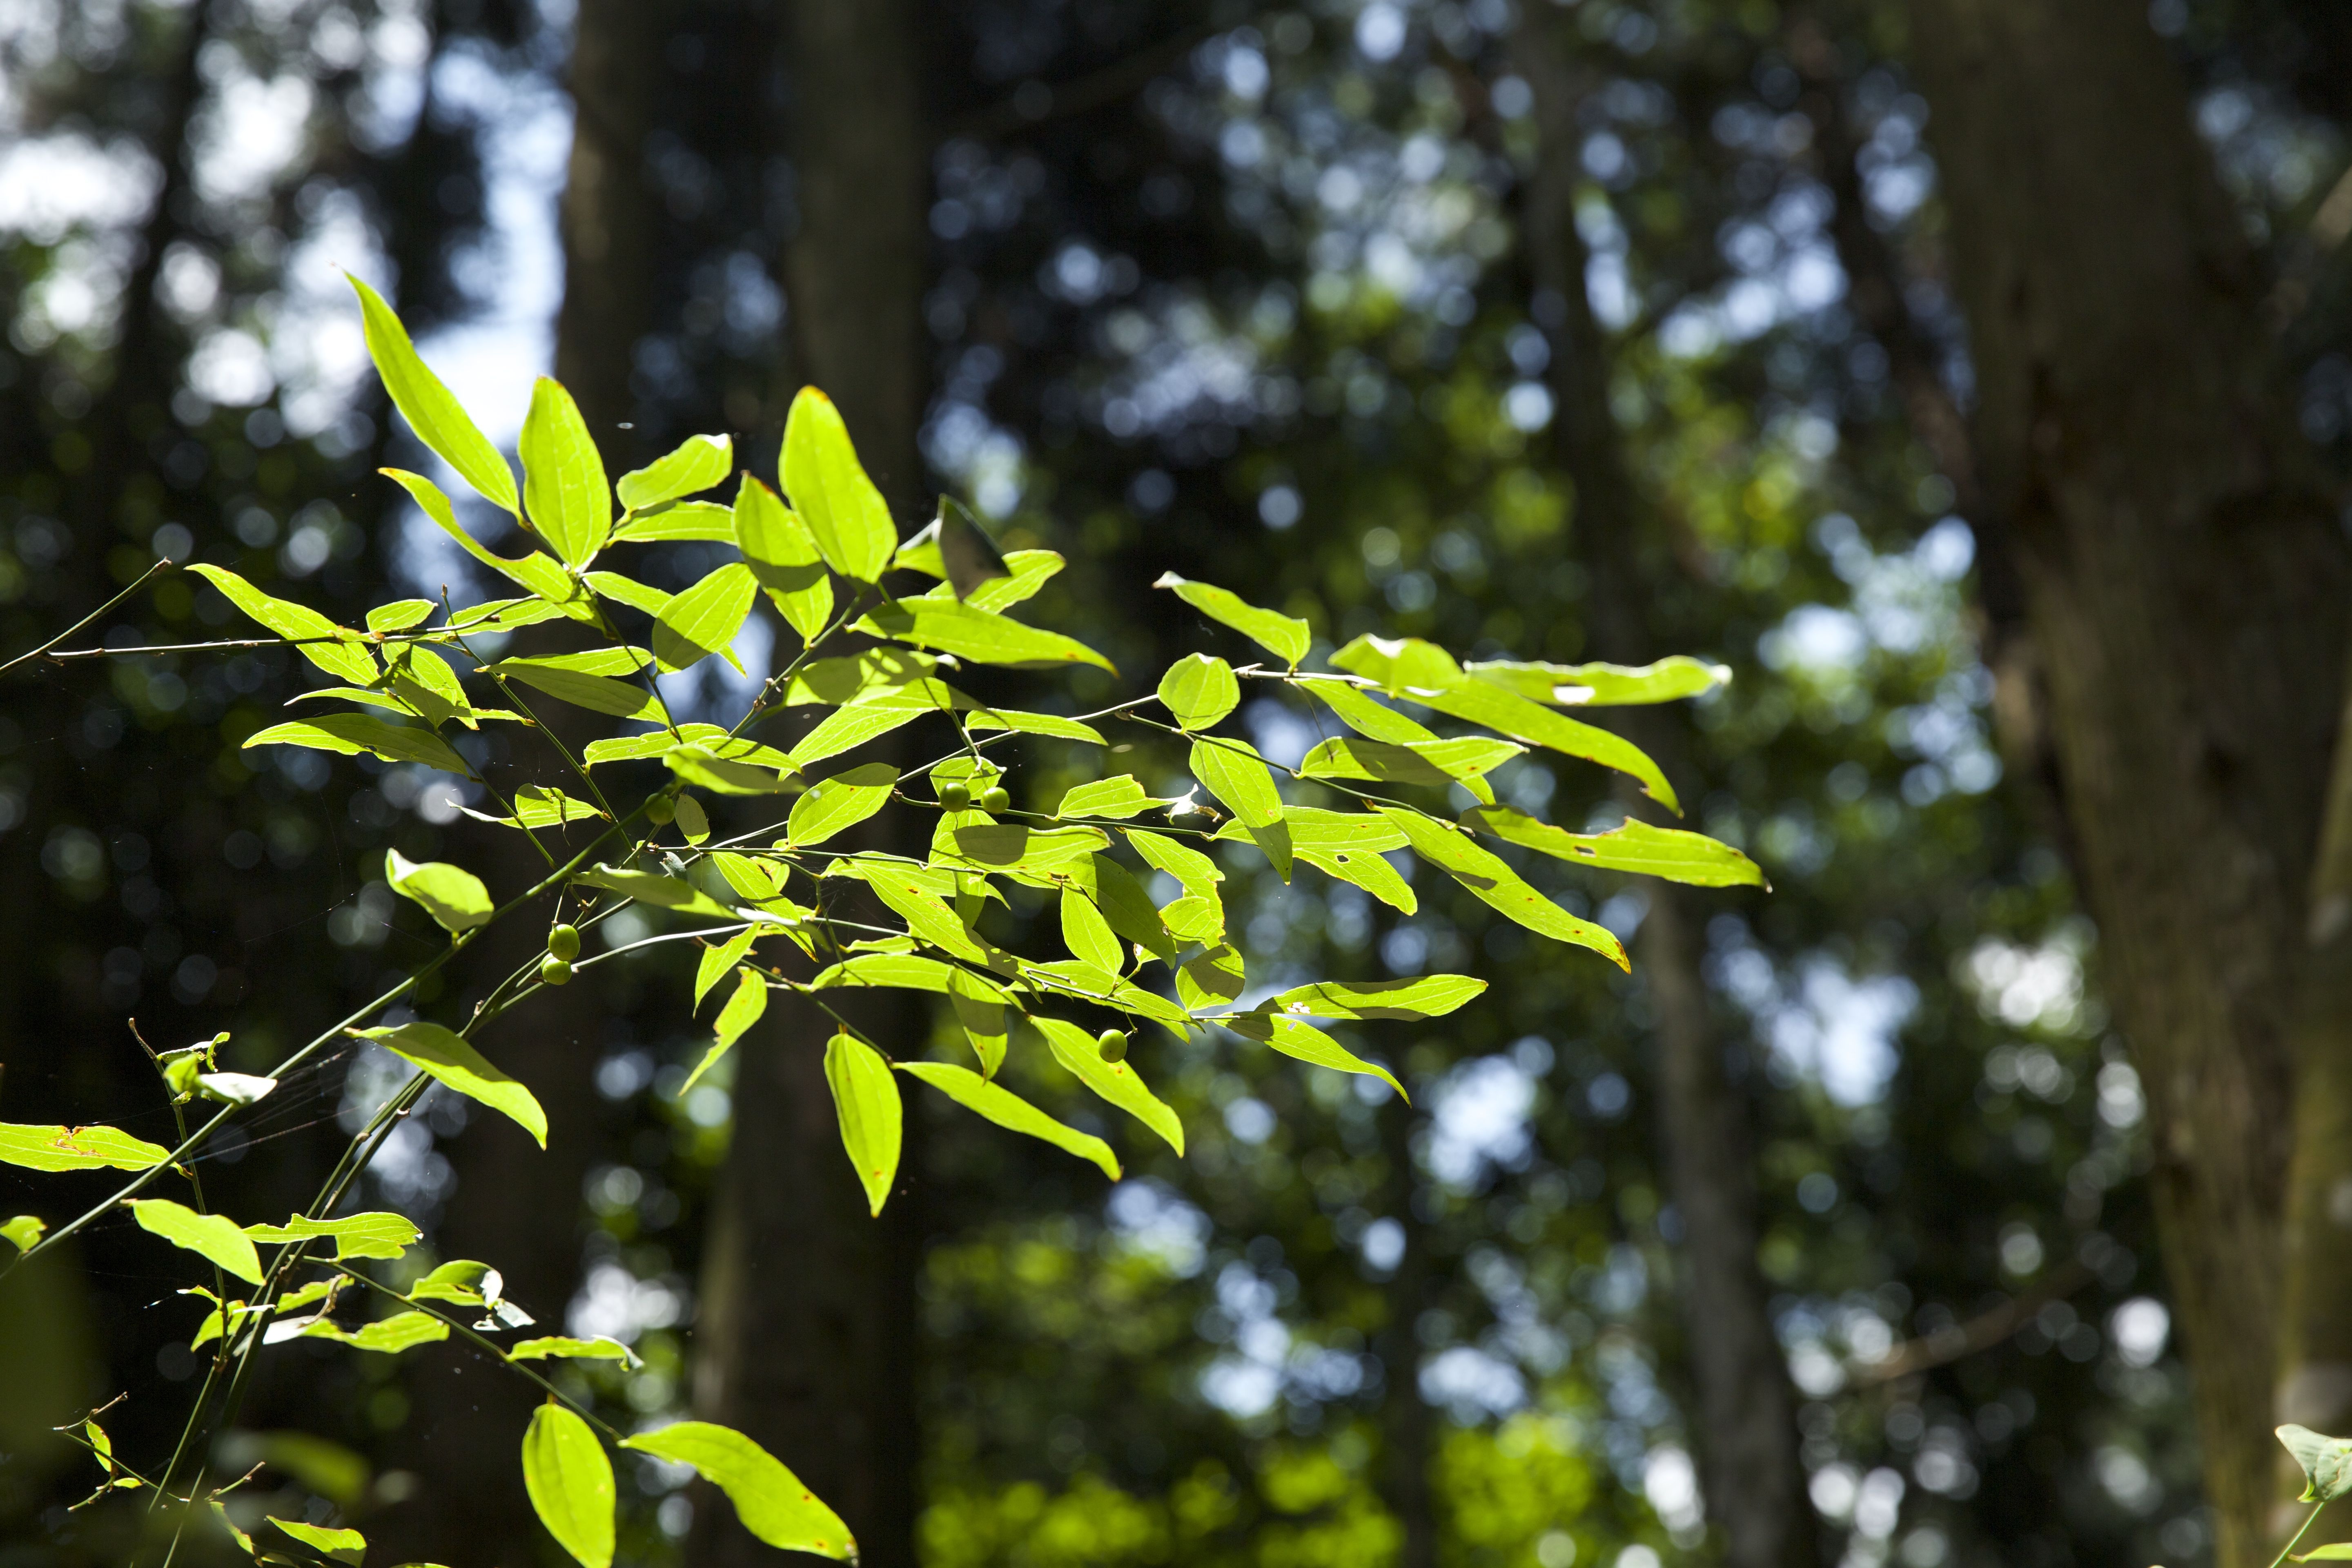
tree, nature, forest, branch, blossom, light, plant, sunlight, leaf, flower, spring, green, jungle, evergreen, autumn, botany, yellow, garden, flora, wildflower, woods, shrub, woodland, habitat, the scenery, green leaf, flowering plant, woody plant, land plant